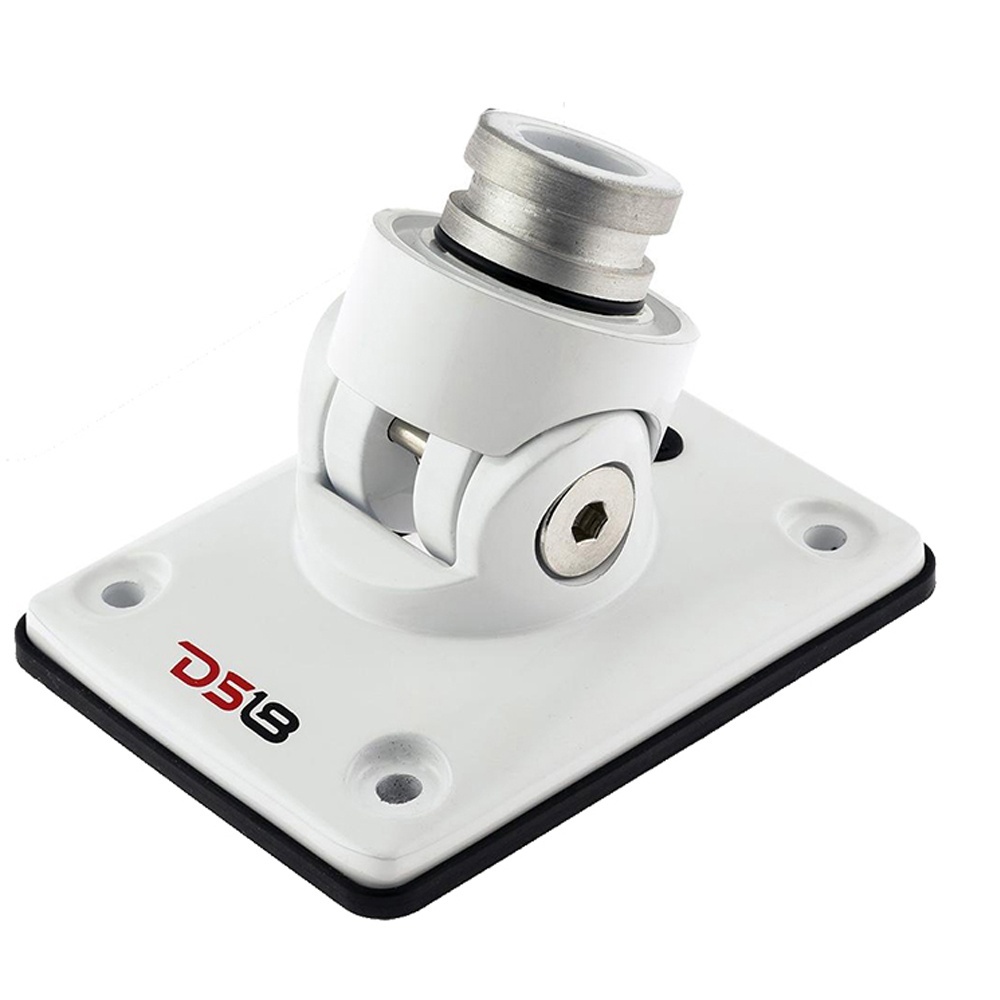
DS18 Hydro Universal Flat Mount - White [FLMBX/WH]
Brand: DS18
Hydro Universal Flat Mount - White The DS18 Hydro All Elements Series is comprised of many components and accessories to make any build imaginable come to life. With over 50 marine grade compliant products, we have whatever you need for your ATV, UTV, Side by Side, Jeep, Motorcycle, Boat or anything in between. We invite you to get as creative as possible and make the loudest, clearest system on any terrain, water body, or air. Universal fit, its perfect for mounting towers/pods on roll bars and cages - perfect for wakeboard speakers! This HYDRO Universal Flat Mount is perfect for all marine applications- fits all pole sizes! Features: Die-cast solid aluminum 360 degree Rotational Bracket Tilt Adjustable 30 degrees UV- Compliant Gloss ∗Sold as an Individual Specifications: Type: Mounting Brackets Box Dimensions: 4"H x 4"W x 5"L WT: 0.85 lbs UPC: 810005189699
Category: Electronics > Marine Electronics > Marine Speakers